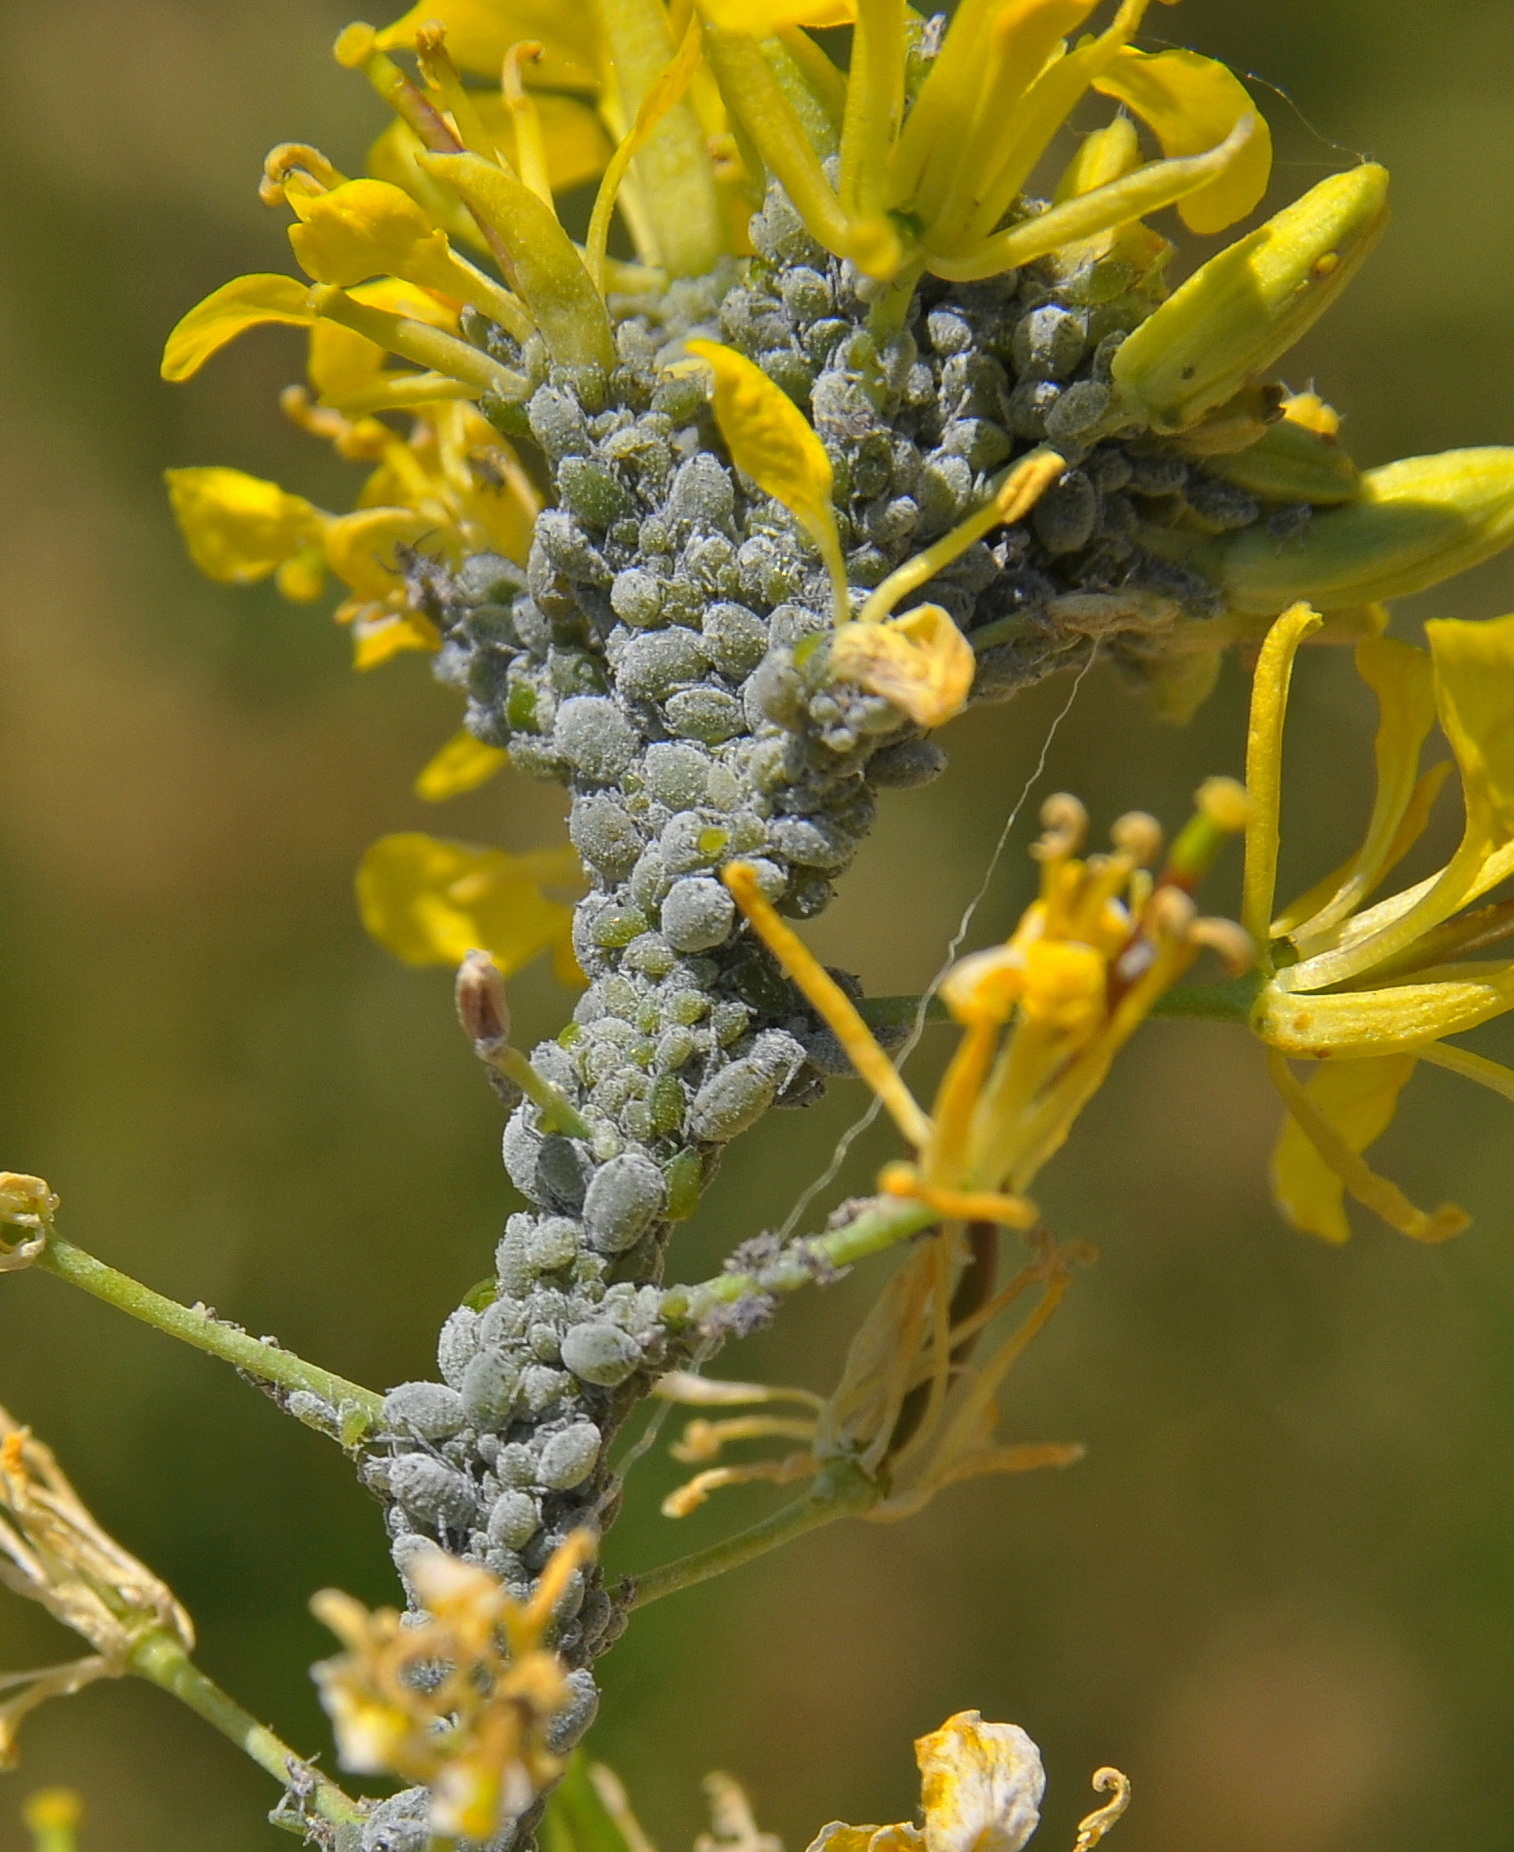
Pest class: cabbage_aphid